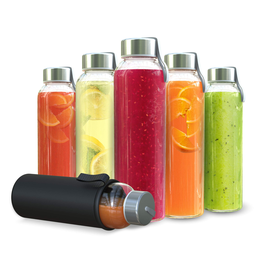
Label: glass